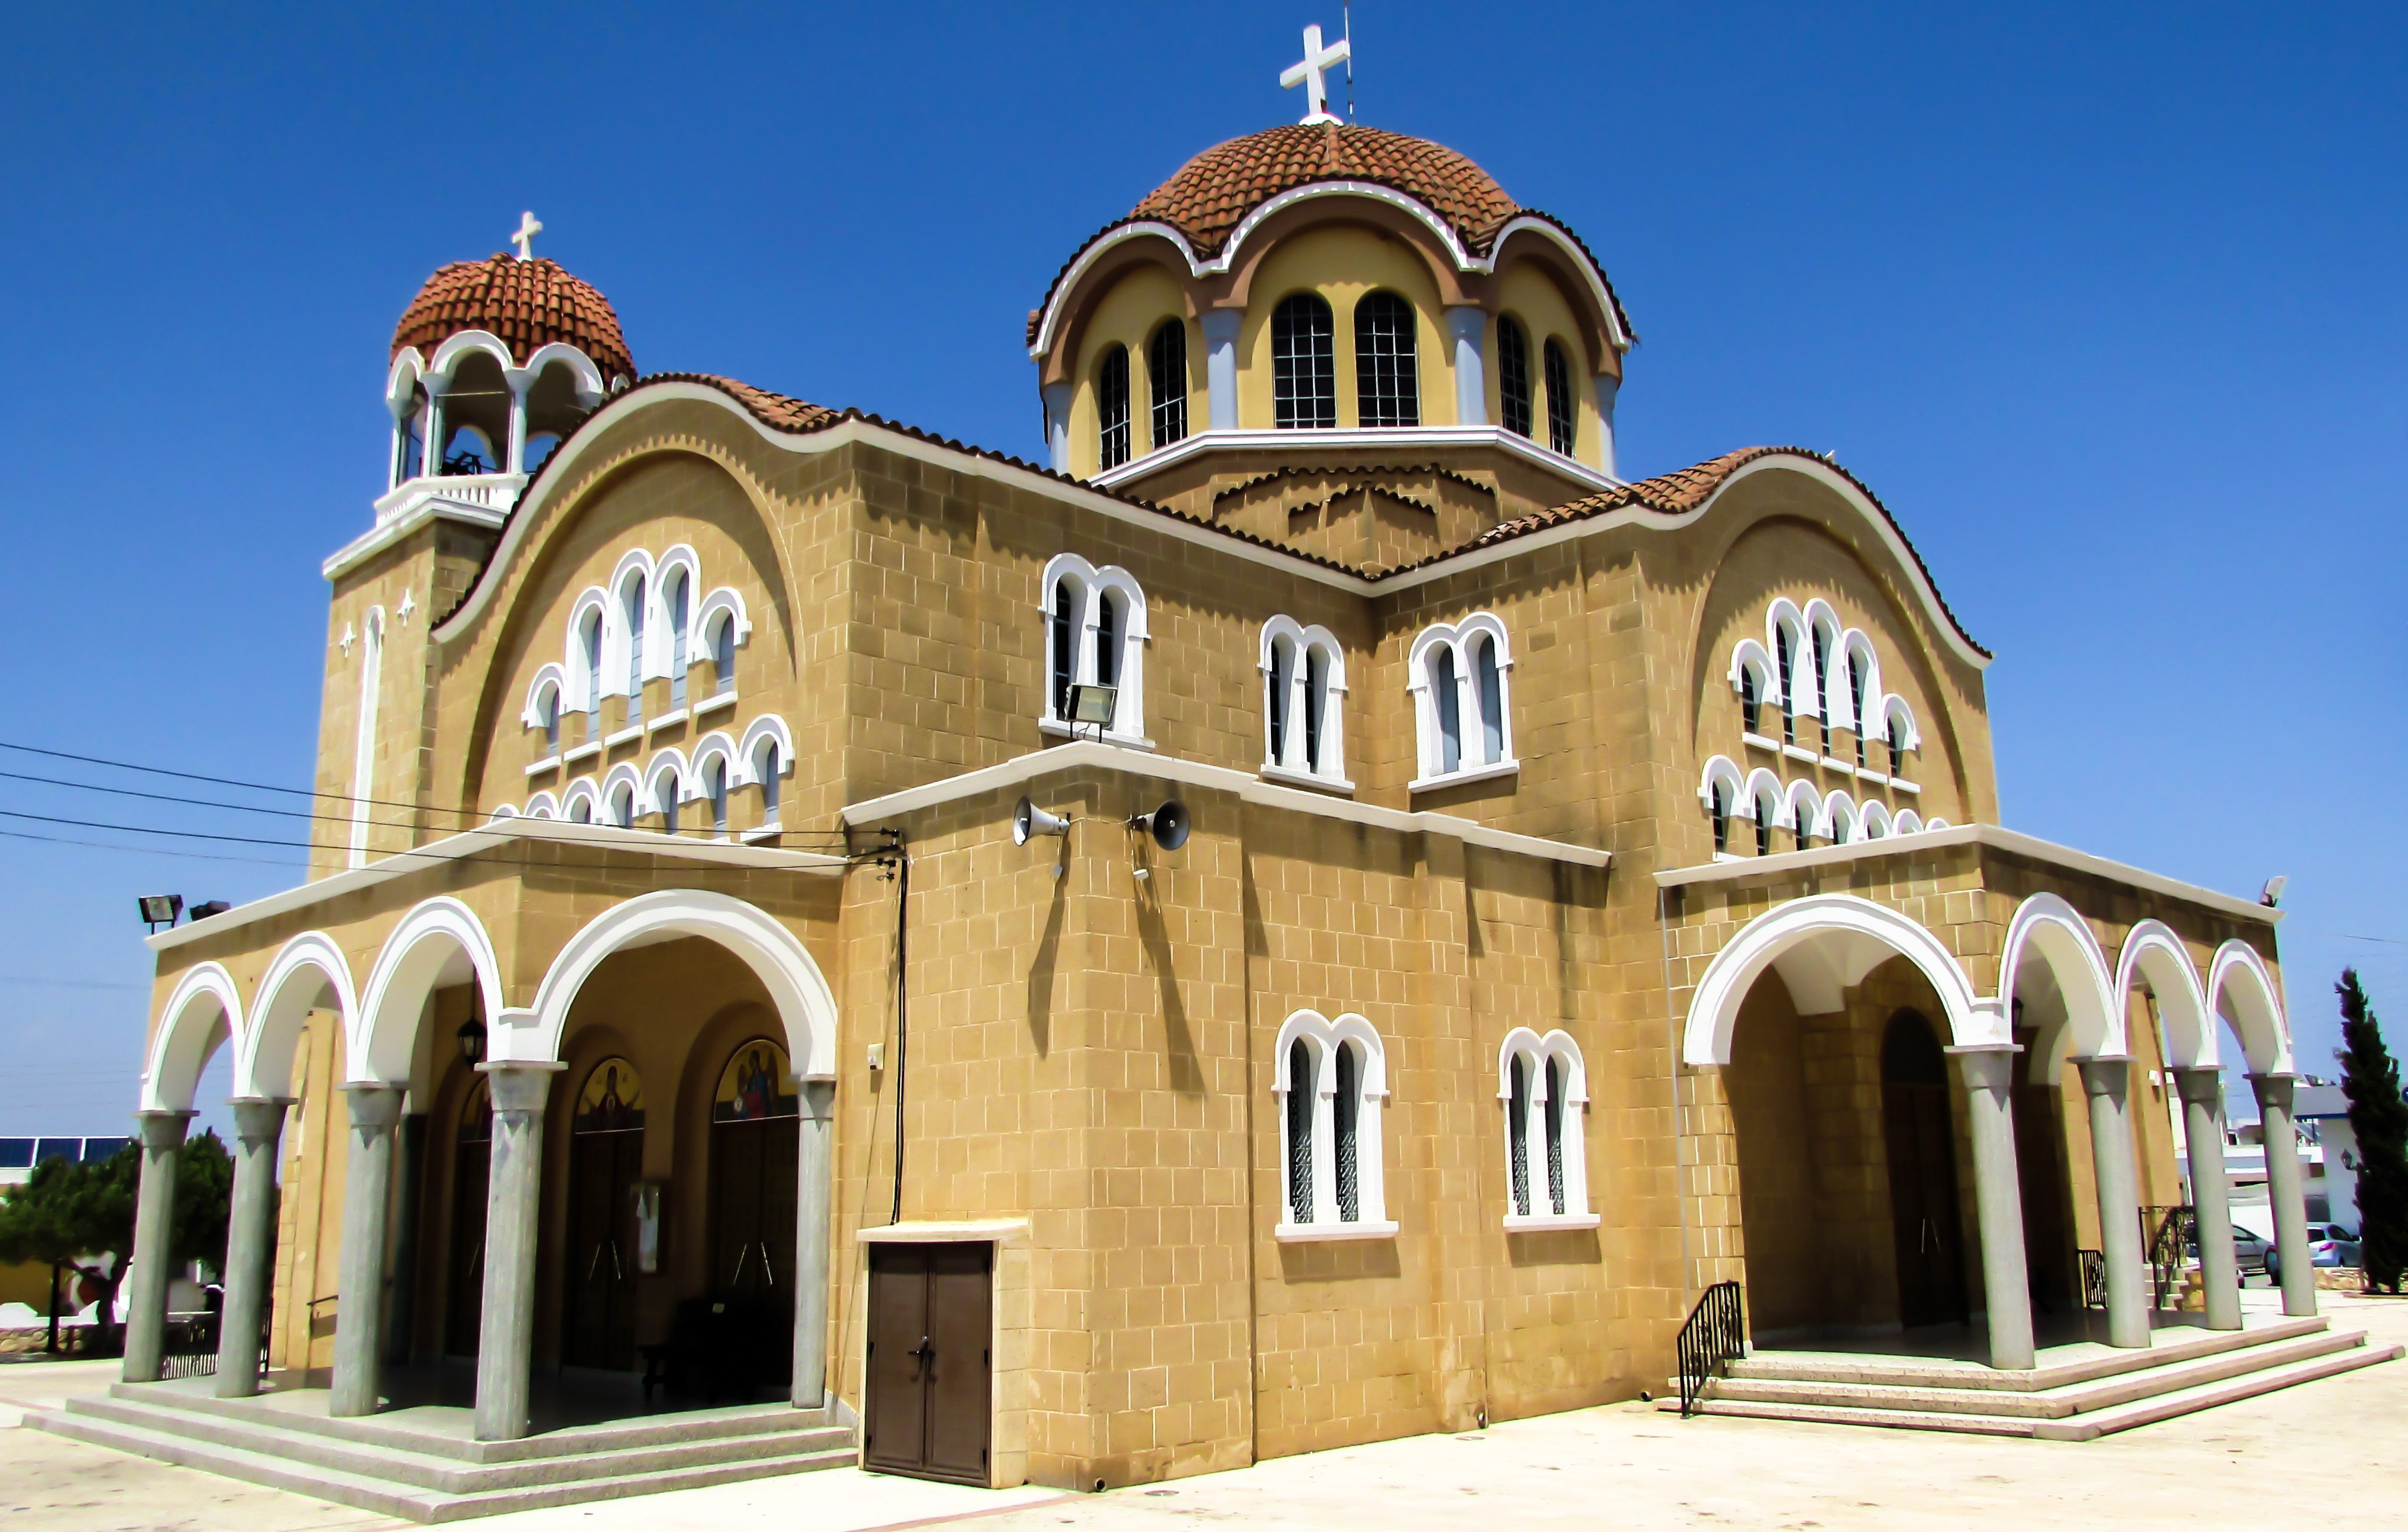
architecture, building, religion, landmark, facade, church, cathedral, chapel, place of worship, monastery, synagogue, orthodox, basilica, dome, cyprus, frenaros, classical architecture, historic site, archangelos michael, byzantine architecture, spanish missions in california